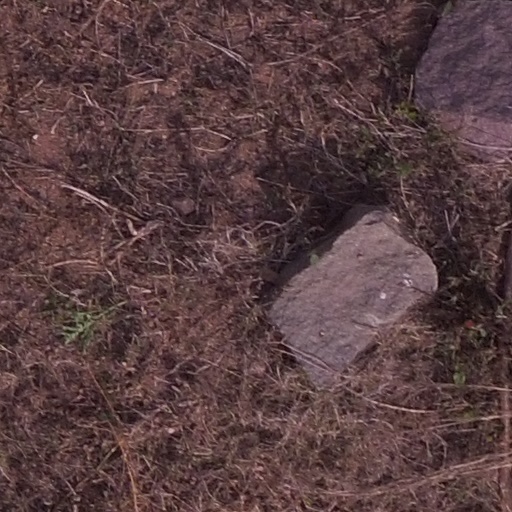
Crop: maize; corn